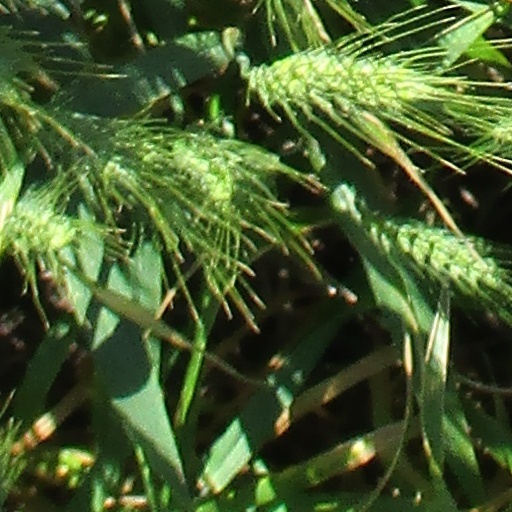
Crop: wheat